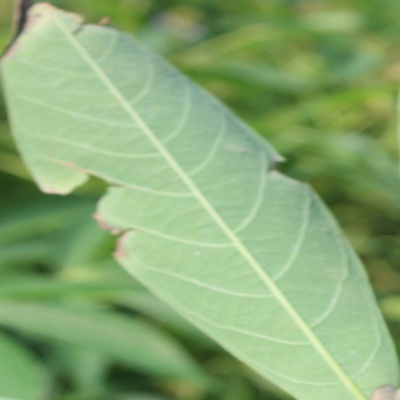
Crop: Cassava
Condition: bacterial blight